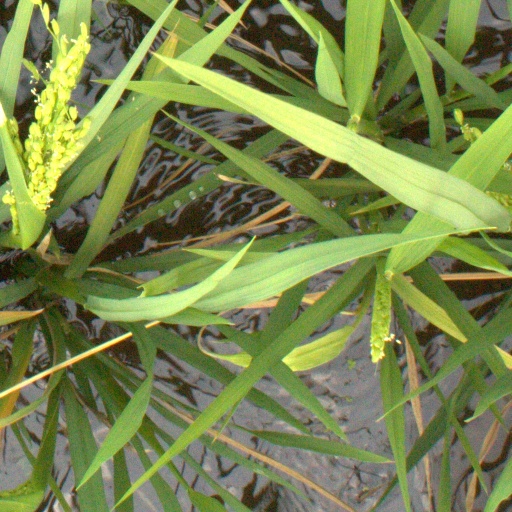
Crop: rice